Nose ring (animal)

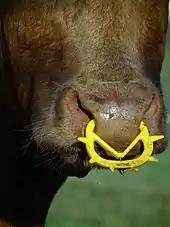
A calf-weaning ring prevents suckling

Calf-weaning nose rings, sometimes called weaners, are pain-based anti-suckling devices. These nose rings (usually made of plastic) clip onto the nose without piercing it, and are reusable. They provide an alternative to separating calves from their mothers during the weaning period. They have plastic spikes which are uncomfortable for the dam when her calf presses against her udder, causing her to reject the calf's efforts at suckling. Use of calf-weaning nose rings reduces the stress of weaning by separating it into two stages. First, the calf is weaned from suckling milk—this stage usually lasts up to 14 days. Then later the calf is separated from its dam. Weaning nose rings are also available for sheep and goats.